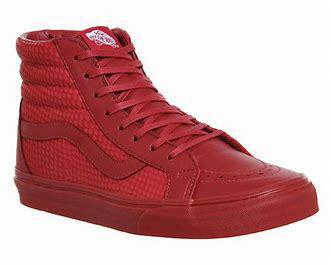
Brand: Vans
Model: SK8 Hi Reissue